Cat Island Light

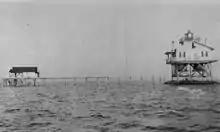
Cat Island Light in 1915 (USCG)

The Cat Island Light was a lighthouse located on Cat Island off the coast of Mississippi. Originally built to guide shipping through the Mississippi Sound, it was discontinued as traffic moved further south.